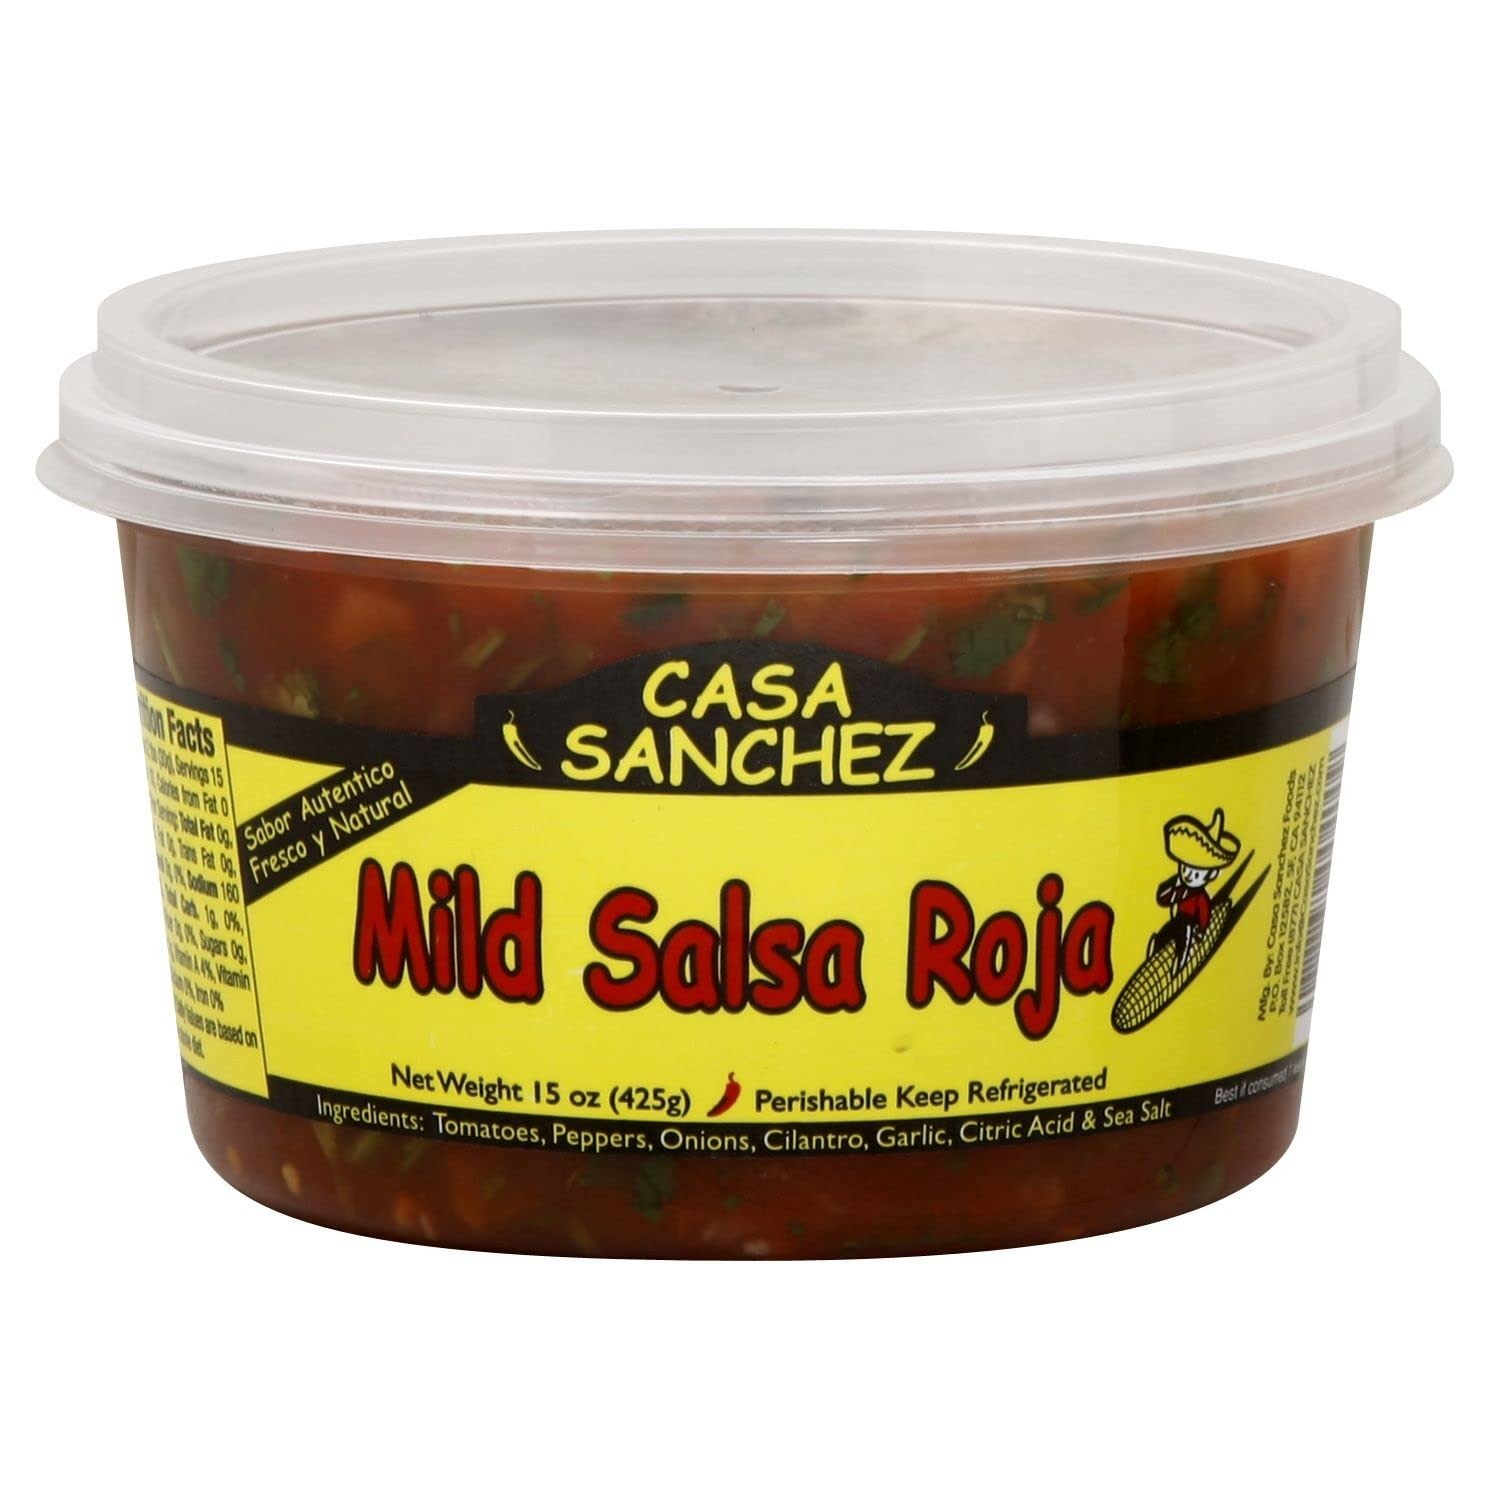
Item Name: Casa Sanchez, Casa Sanchez Mild Salsa Roja, 15 Ounce
Product Description: Vegetable Dips
Value: 15.0
Unit: Fl Oz

Price: 4.79